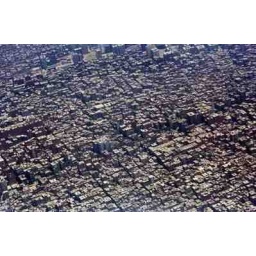
Buildings and houses are seen through the window of an airplane above Cairo